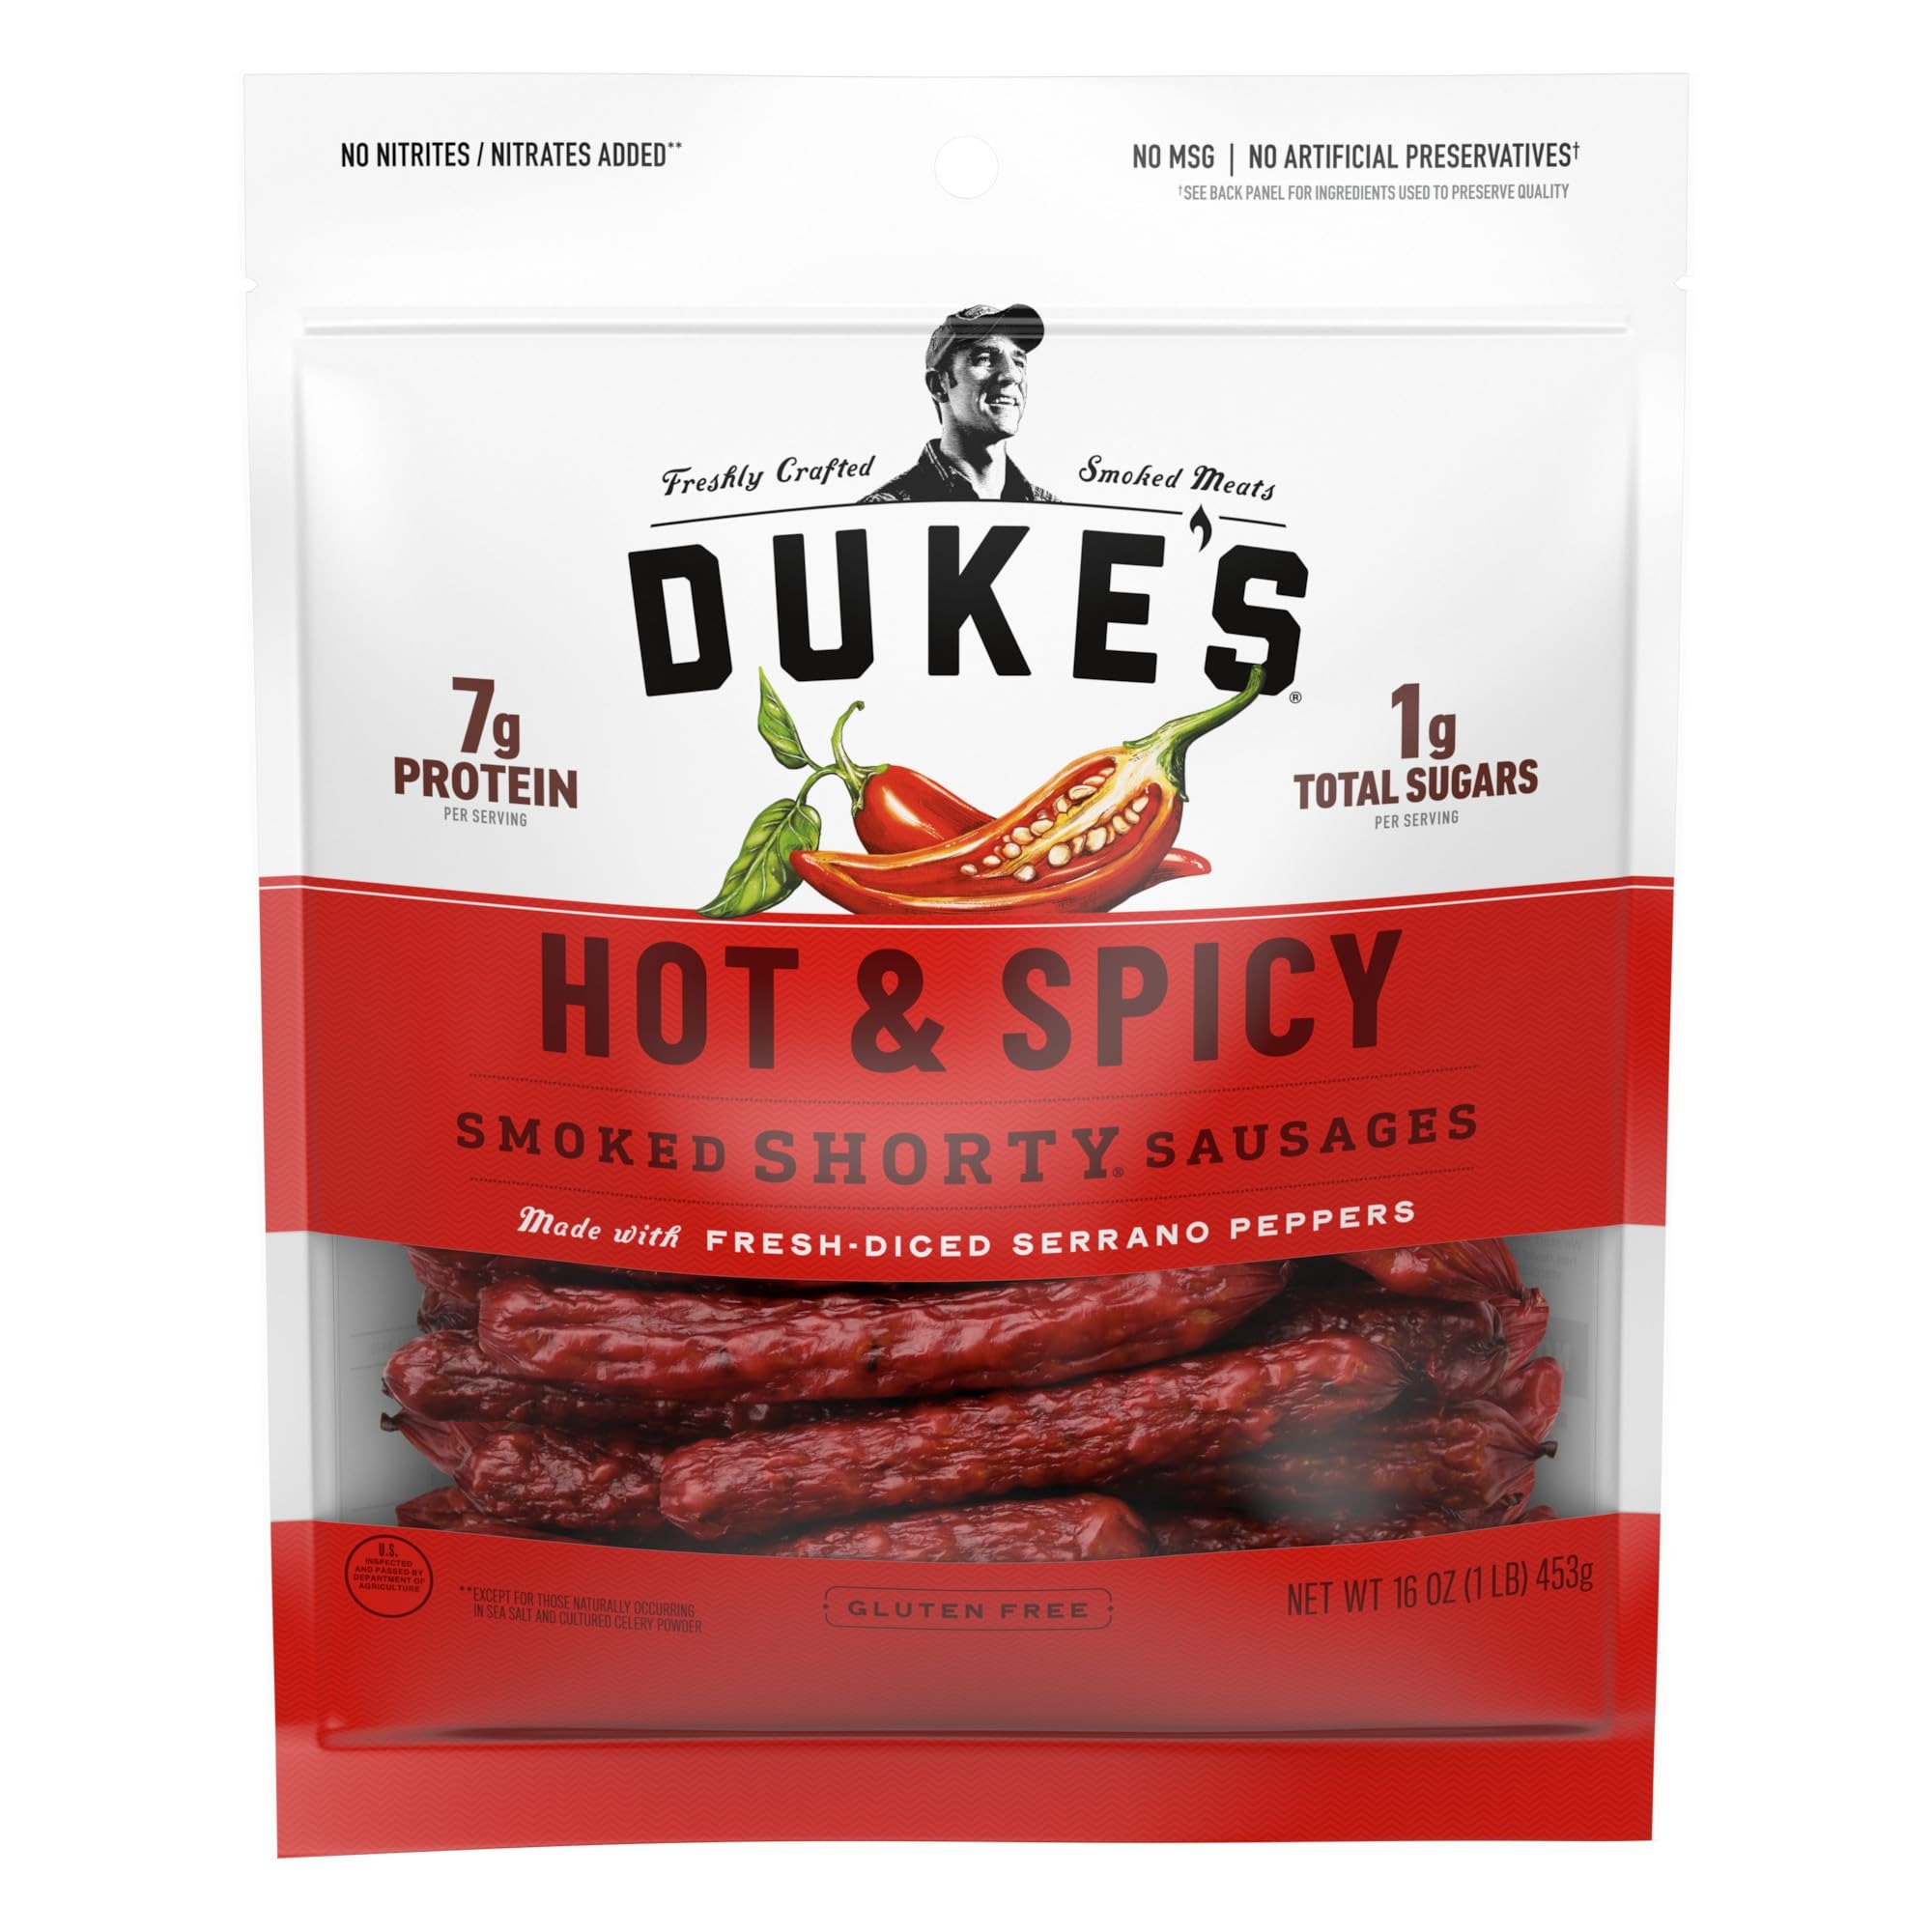
Item Name: Duke's Pork Hot & Spicy Smoked Shorty Sausages, 7g Protein Per Serving, Father's Day Gift, 16 oz.
Bullet Point 1: Contains a 16-ounce bag of Duke's Hot & Spicy Smoked Shorty Sausages
Bullet Point 2: Hot and spicy sausages made with fresh-diced red and green serranos for a delightfully flavorful heat
Bullet Point 3: Made with fresh, never frozen pork for a gluten-free meat snack
Bullet Point 4: Slow-smoked with a cherry and hickory wood blend; pairs perfectly with the peppery sausage kick
Bullet Point 5: Keto Friendly Smoked Sausage Snack that fits a low carb lifestyle - 7g of Protein, 1g Net Carbs (1g Total Carbs minus 0g Dietary Fiber), and <1g Added Sugar per serving
Value: 16.0
Unit: Ounce

Price: 7.335